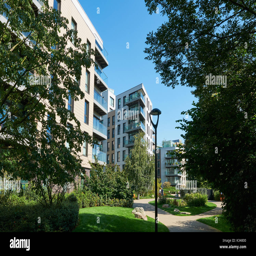
new apartment buildings on the edge